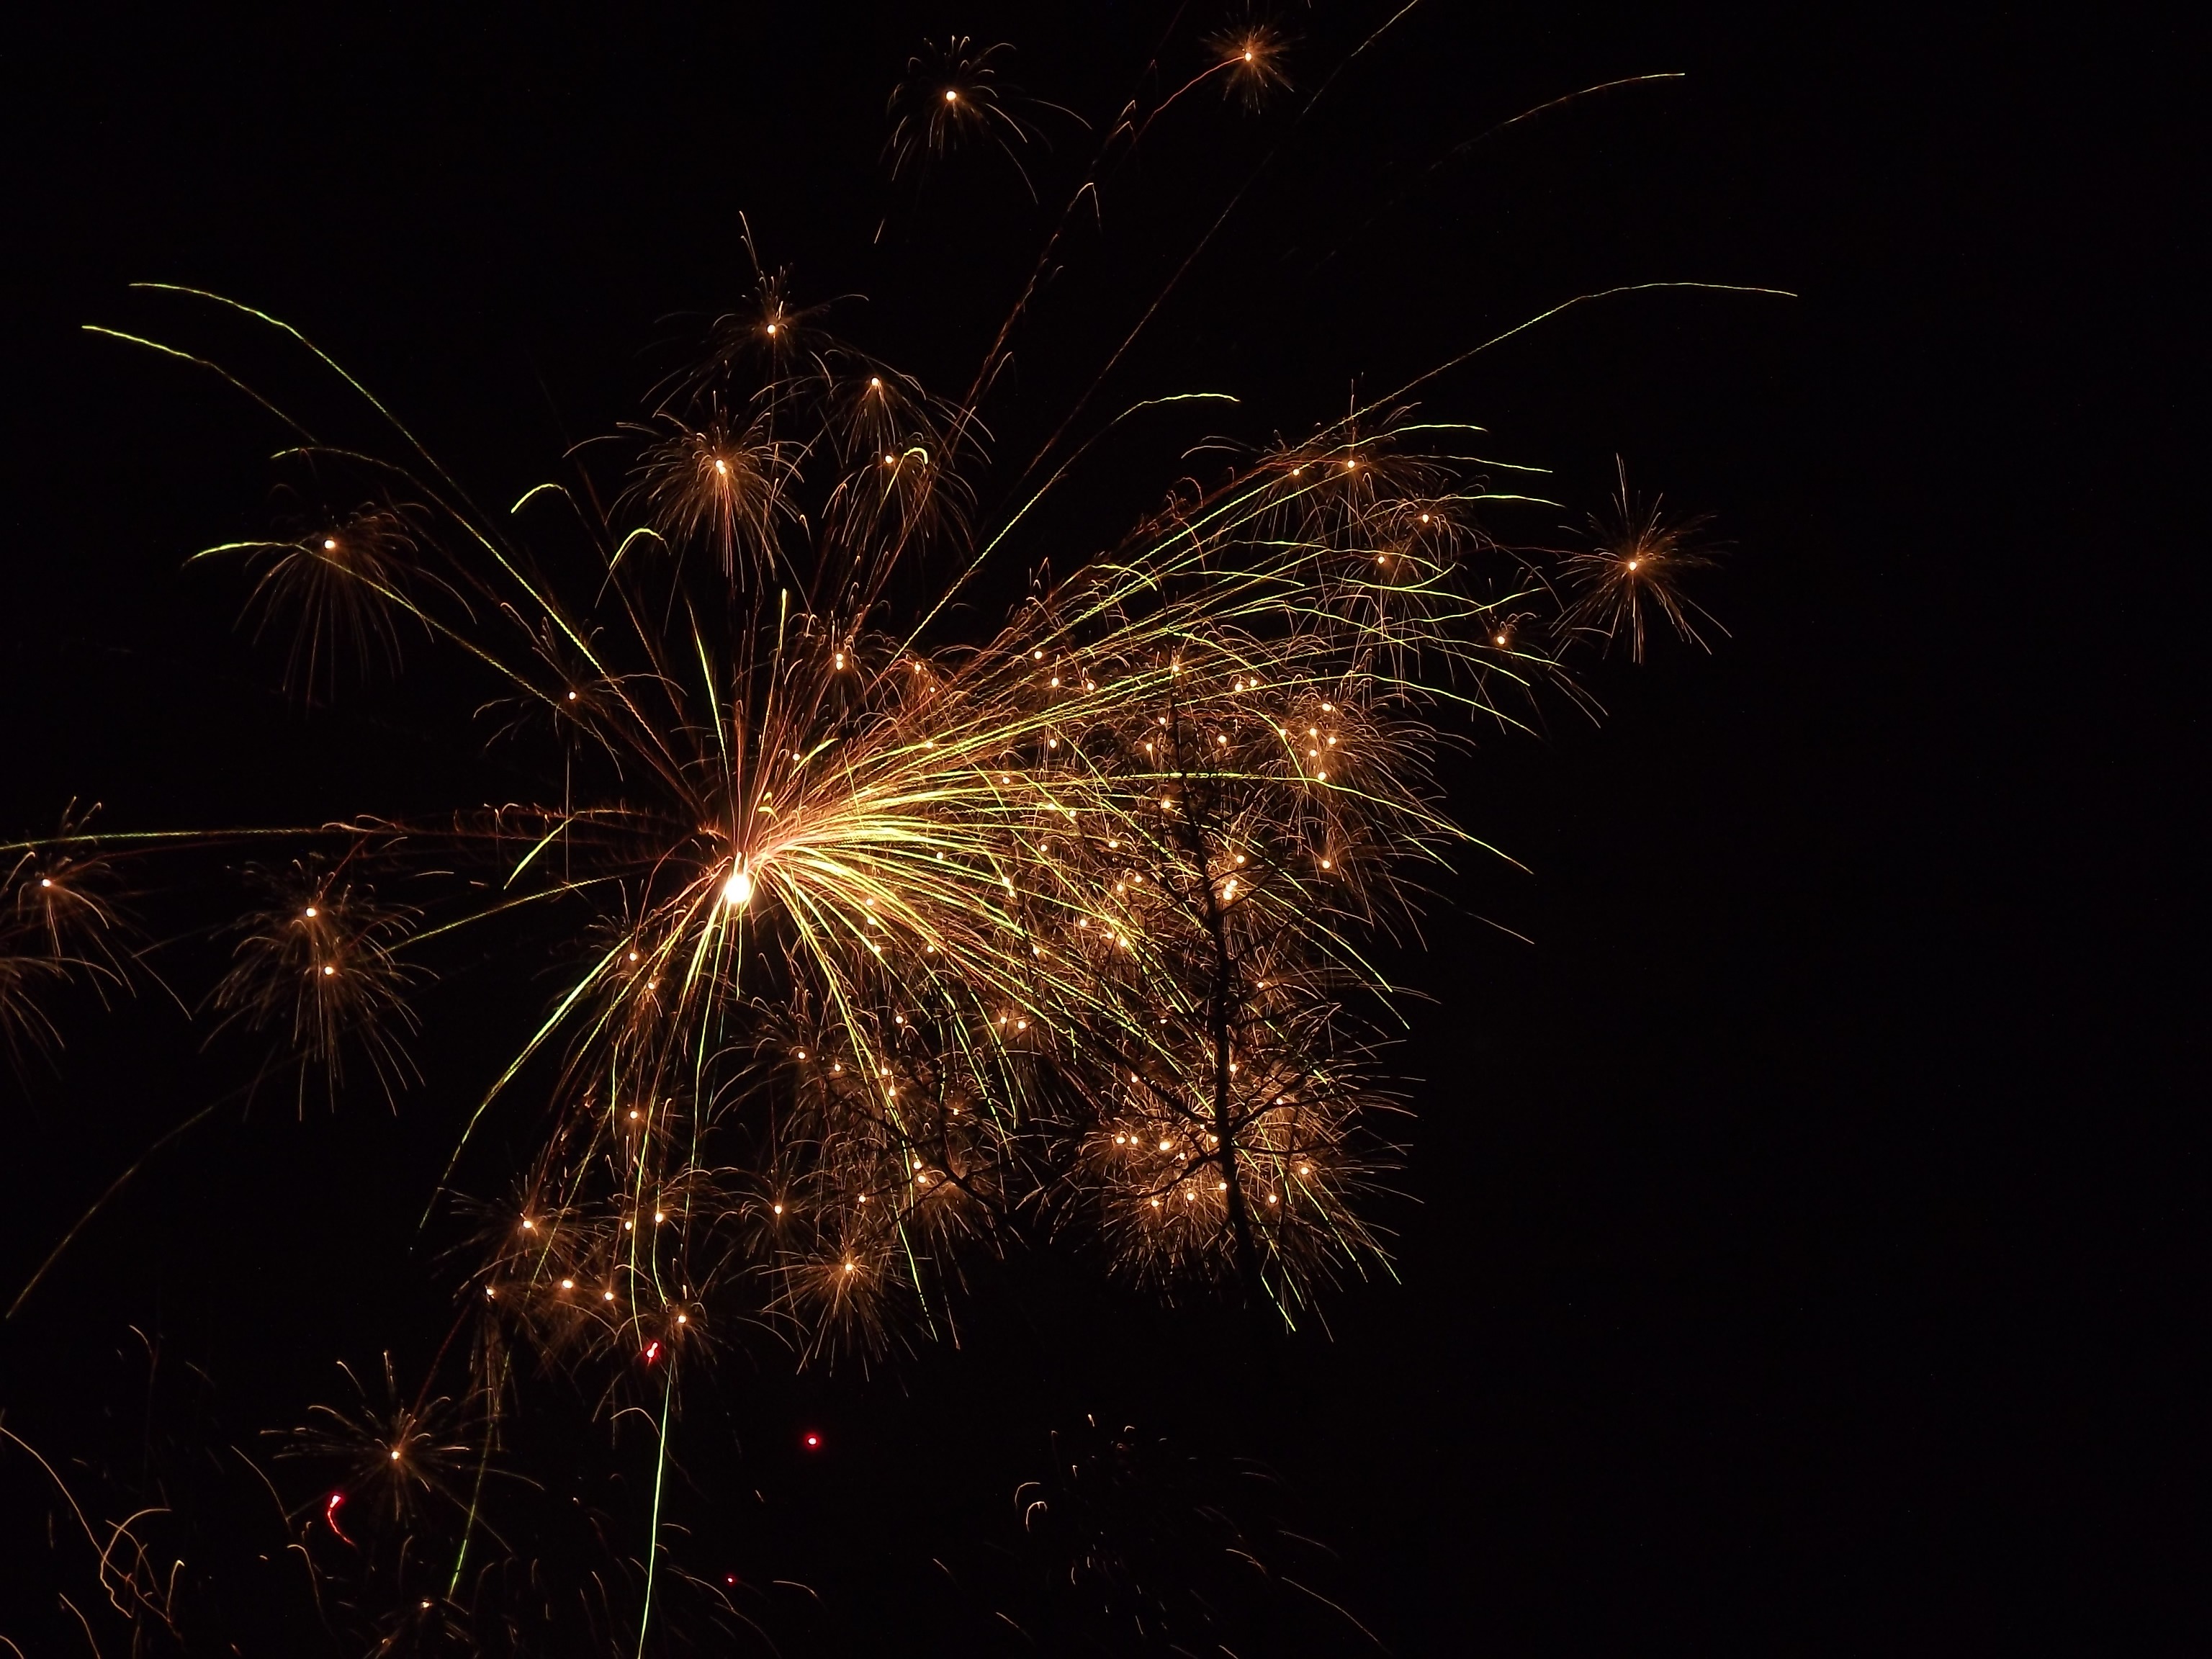
night, atmosphere, recreation, sparkler, fireworks, party, event, midnight, outdoor recreation